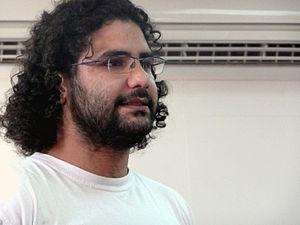
Alaa Abdel Fattah, né le 18 novembre 1981 au Caire, est un militant, blogueur et informaticien égyptien.